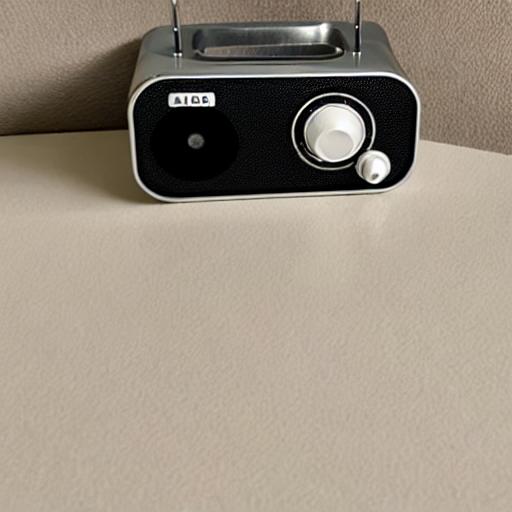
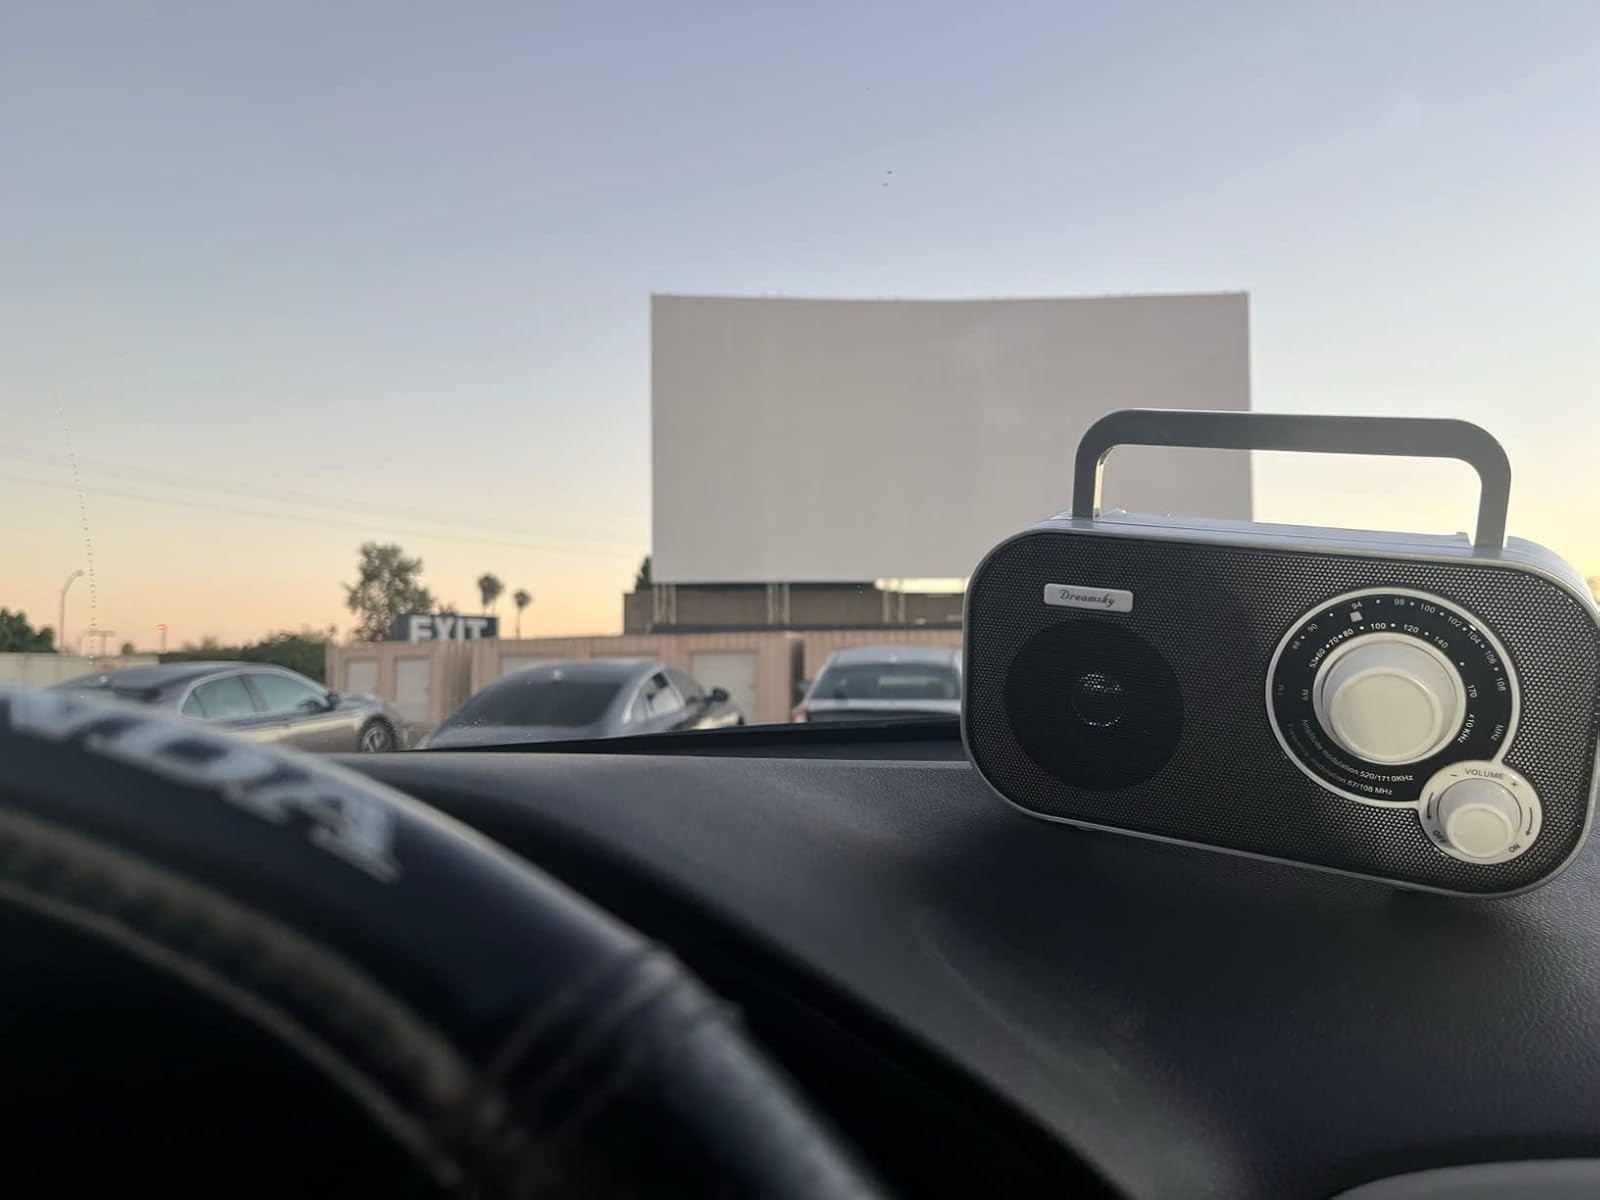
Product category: radio
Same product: no